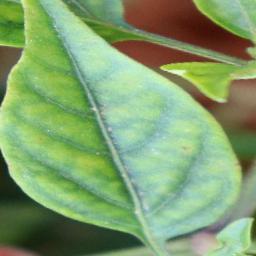
Label: nutritional